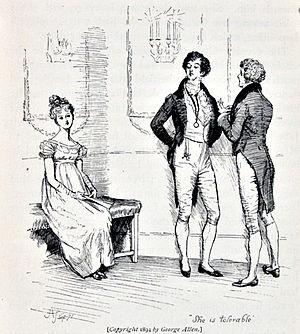
Fitzwilliam Darcy est un personnage de fiction créé par la romancière anglaise Jane Austen. C'est le protagoniste masculin de son roman le plus connu et le plus apprécié, Pride and Prejudice, paru en 1813. Il n'est jamais appelé par son prénom, mais toujours Monsieur Darcy par les dames et Darcy par son ami Charles Bingley, sa tante Lady Catherine de Bourgh, et la voix narratrice.
Miss Elizabeth Bennet est un personnage de fiction créé par la romancière anglaise Jane Austen, protagoniste de son roman le plus connu et le plus apprécié, Pride and Prejudice, paru en 1813. Elizabeth Bennet est parfois appelée Miss Eliza ou Eliza par ses connaissances, mais toujours Lizzy par sa famille.